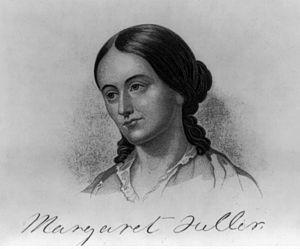
Sarah Margaret Fuller, née le 23 mai 1810 à Cambridge au Massachusetts et morte le 19 juin 1850, est une journaliste, critique et militante féministe américaine.